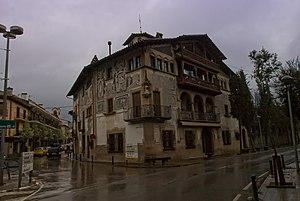
Sant Julià de Vilatorta est une commune de la province de Barcelone, en Catalogne, en Espagne, de la comarque d'Osona